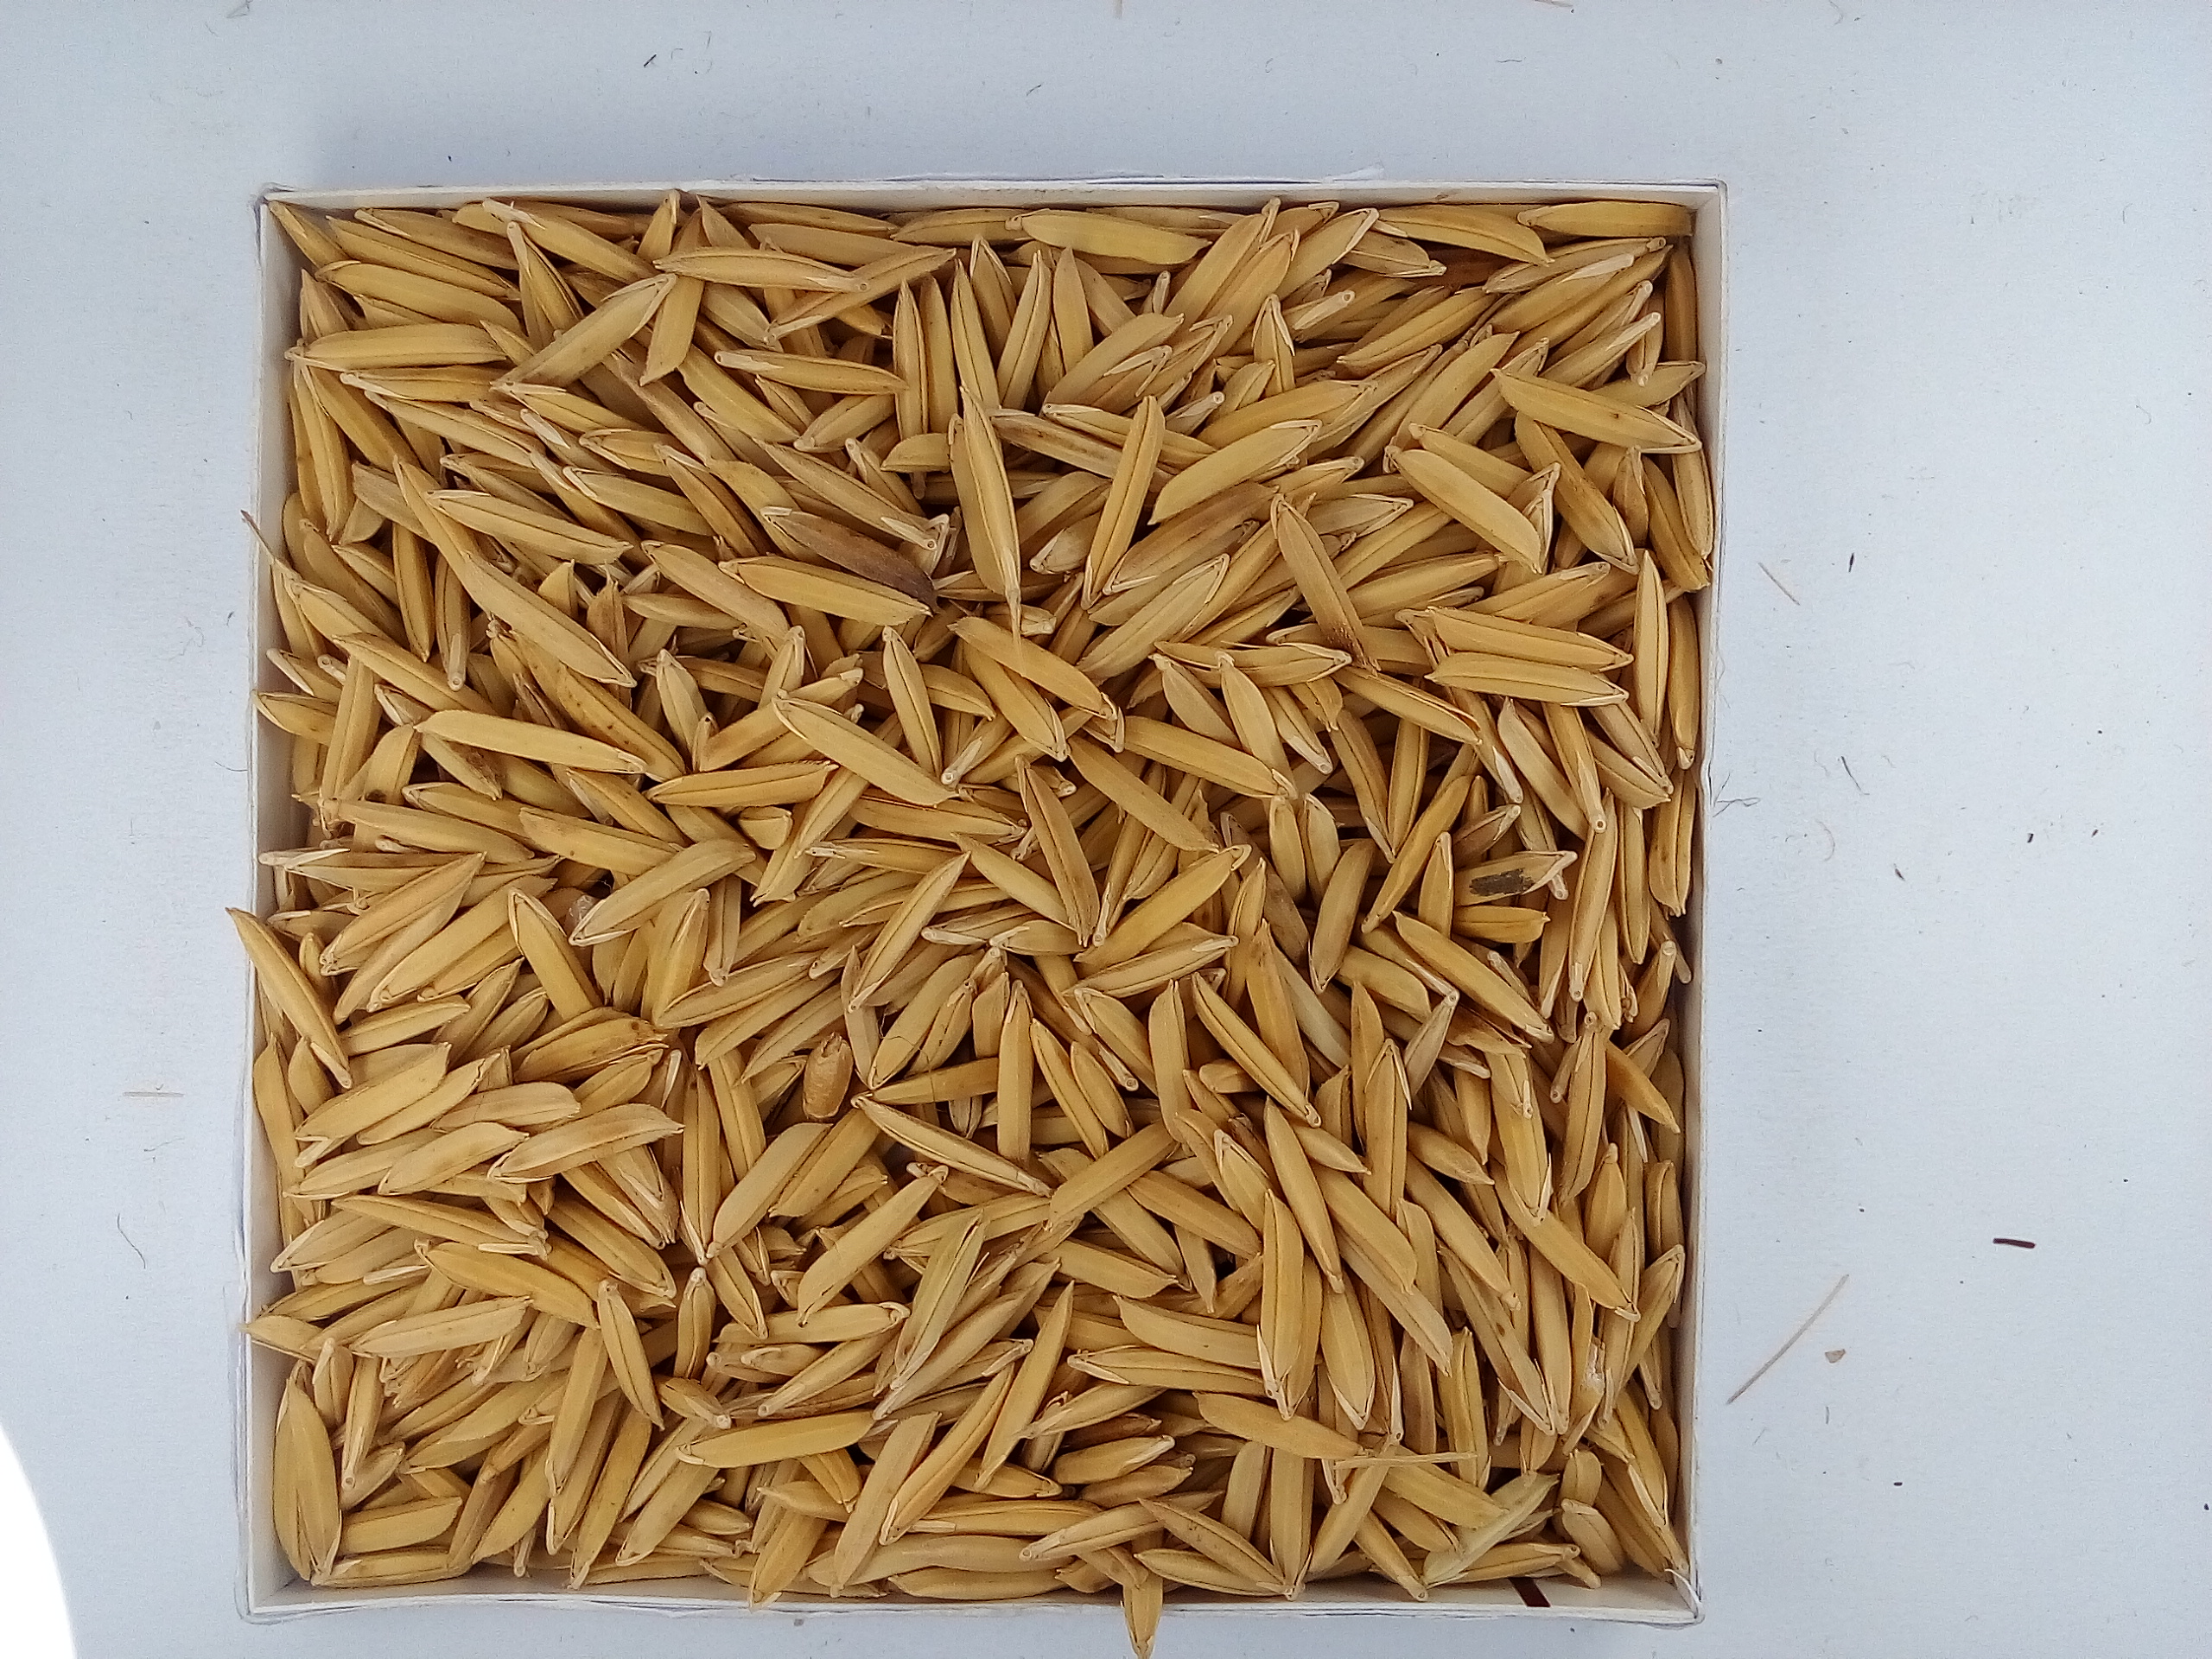
Rice seed variety: Unknown